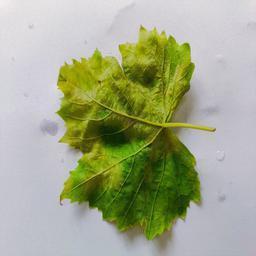
Label: Downy Mildew